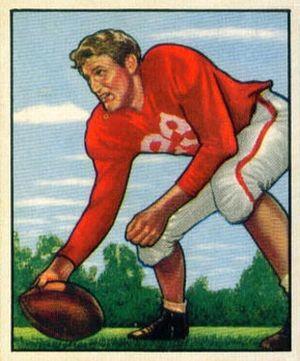
William Levi Johnson Sr, né le 14 septembre 1926 à Tyler au Texas et mort le 7 janvier 2011 à Fort Myers en Floride, est un joueur et entraineur américain de football américain.